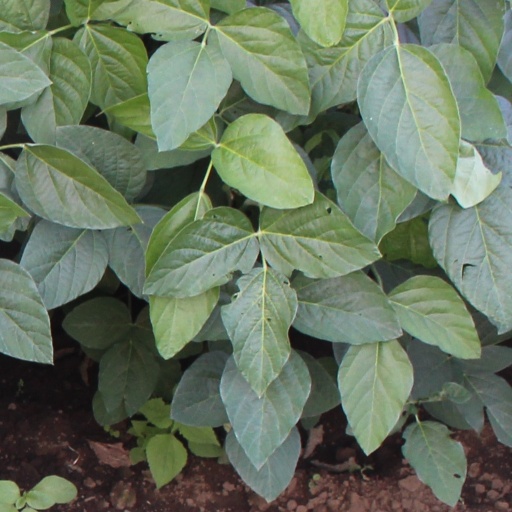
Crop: soybean